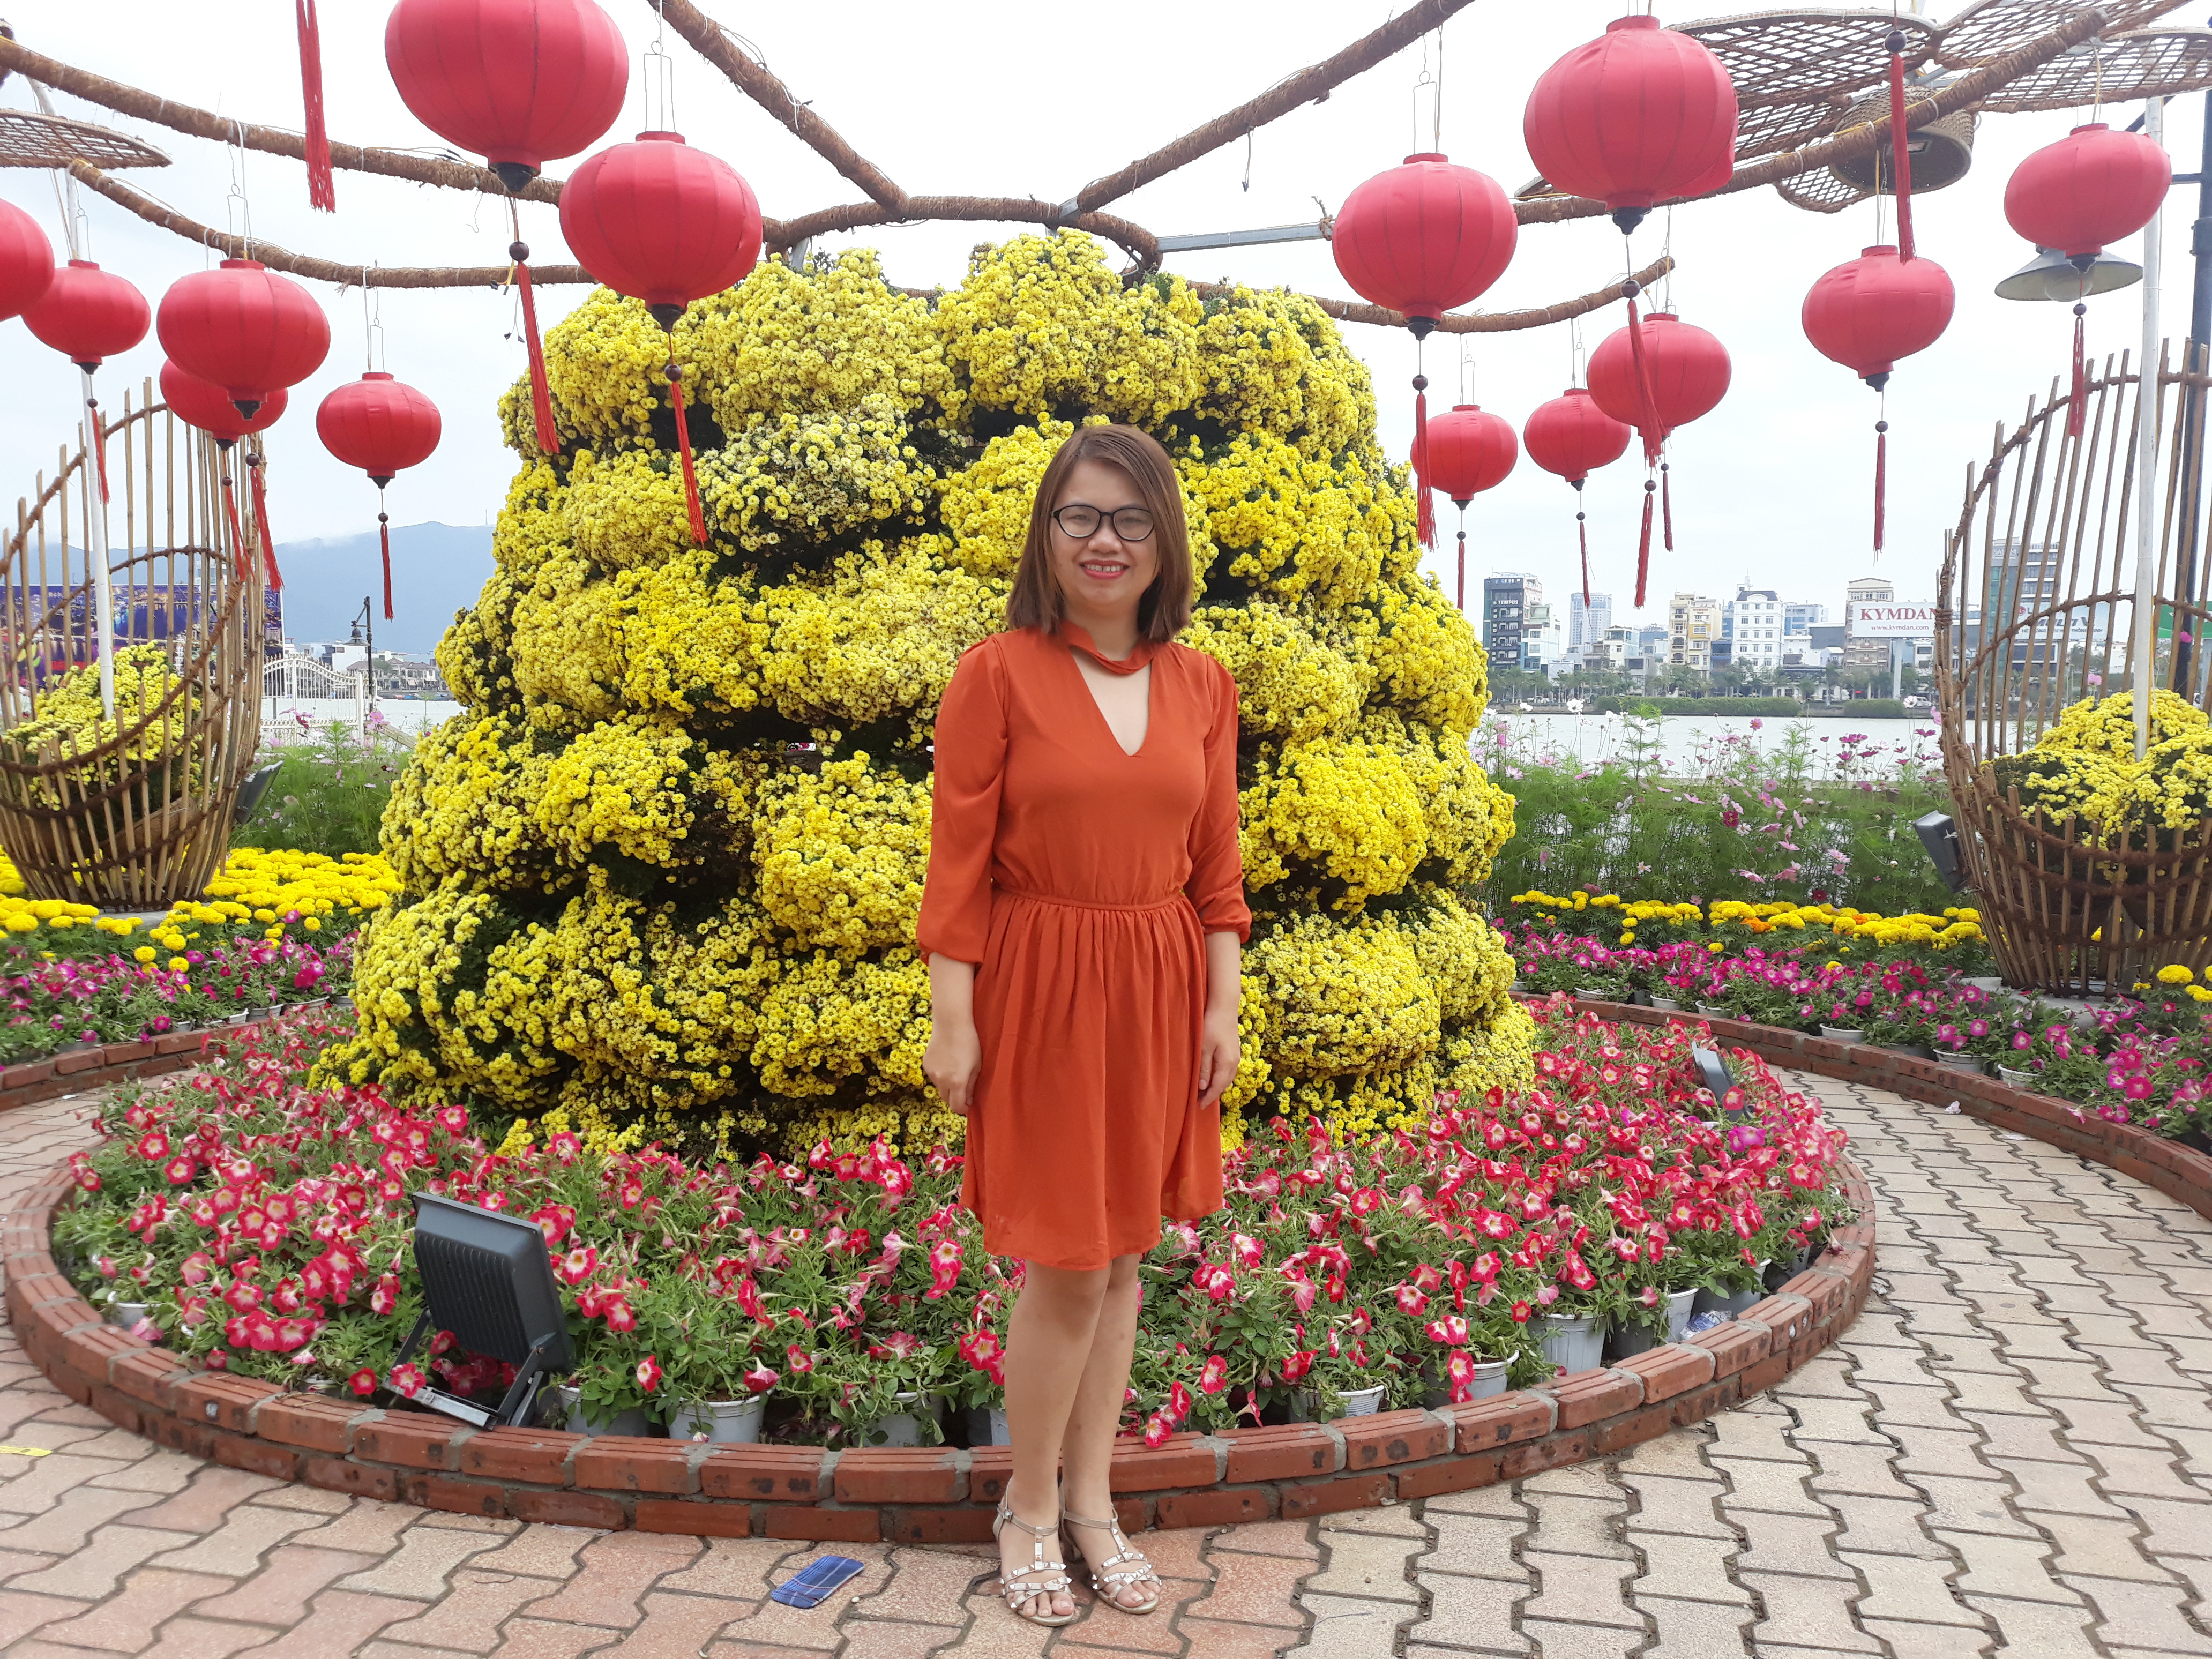
girl, botanical garden, garden, flower, botany, spring, yellow, plant, greenhouse, magenta, tree, shrub, leisure, annual plant, houseplant, landscaping, floristry, floral design, perennial plant